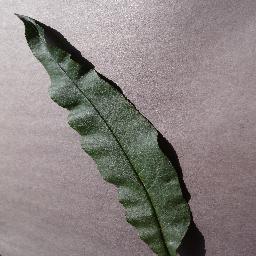
Label: Peach___healthy